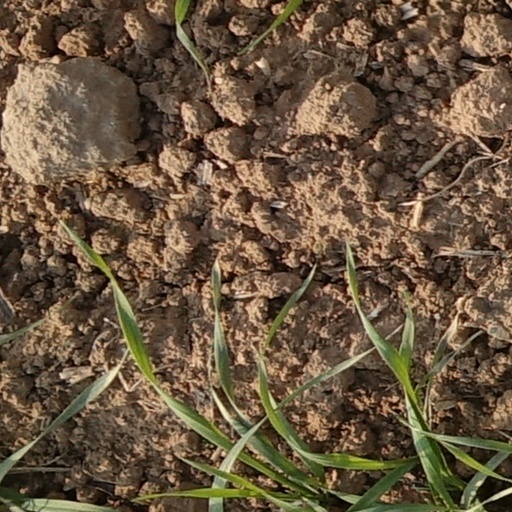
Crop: wheat